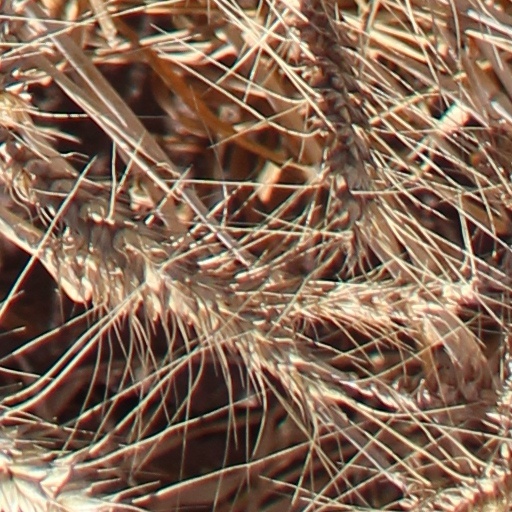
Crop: wheat